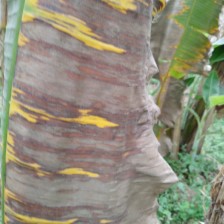
Label: sigatoka